Life-cycle engineering

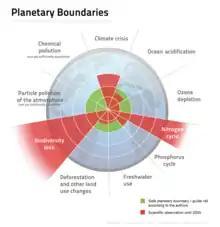
An example of planetary boundaries

The first step in completing LCA or LCE is determining the appropriate sustainability thresholds to use as environmental targets for the product system. The proposed Lyngby framework for LCE is a combined top-down and bottom-up approach for LCE that uses targets based on planetary boundaries. Planetary boundaries can be used to establish limits for the earth's carrying capacity, defining upper thresholds for the environmental system.